Basil III of Constantinople

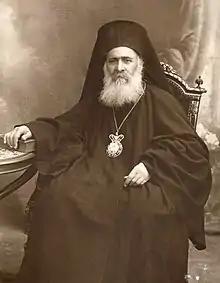

Basil III of Constantinople (1846 – 29 September 1929), born "Vasileios Georgiadis" (Βασίλειος Γεωργιάδης), was Ecumenical Patriarch of Constantinople being elected on 13 July 1925, and serving until his death in 1929.